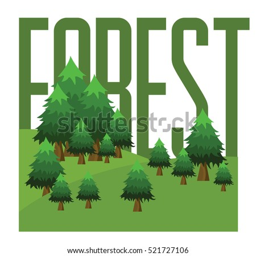
pine forest on the hill